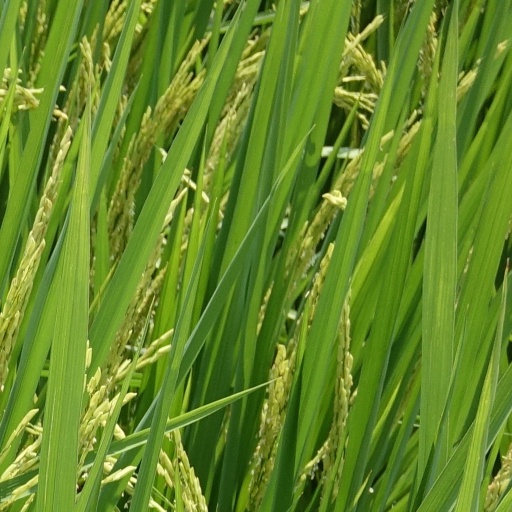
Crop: rice